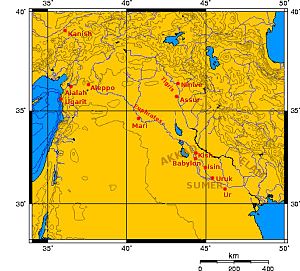
Mesopotamien / Mesopotamiens historie
Kort over Mesopotamien
Mesopotamien kommer fra oldgræsk og betyder landet mellem floderne. Der sigtes til området mellem floderne Eufrat og Tigris i det nuværende Irak. Flere oldtidskulturer har ligget i dette område: Siden ca. 5000 f.Kr. har der været byer og paladser fra skiftende kulturer.